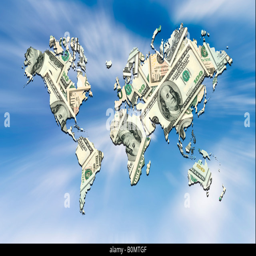
raster illustration of the dollar covering the world map